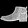
Label: Ankle boot